Feodosy Chernyshev

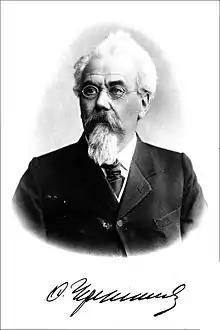
F. N. Chernyshev

Feodosy Nikolayevich Chernyshov or Feodosii Nikolaevich Chernyshev was a geologist and a paleontologist. He was among the first to produce high resolution geological maps of the Urals region where he discovered Devonian strata. Chernyshev was an Honorary Member of Russian and Foreign Learned Societies.